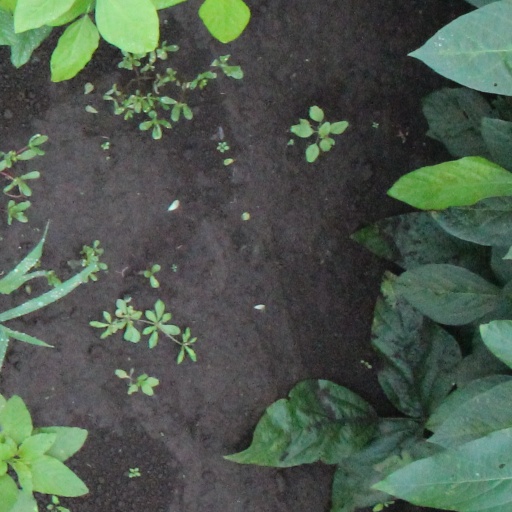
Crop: soybean